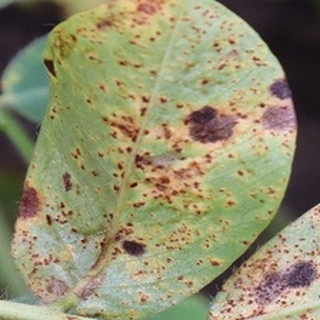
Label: groundnut_rust